Henny Backus

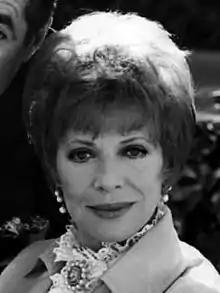
Henny Backus in 1969

Henny Backus (born Henrietta Kaye, March 21, 1911 – December 9, 2004) was a Broadway showgirl in the 1930s whose stage credits include Orson Welles's "Horse Eats Hat". She was the wife of actor and comedian Jim Backus.